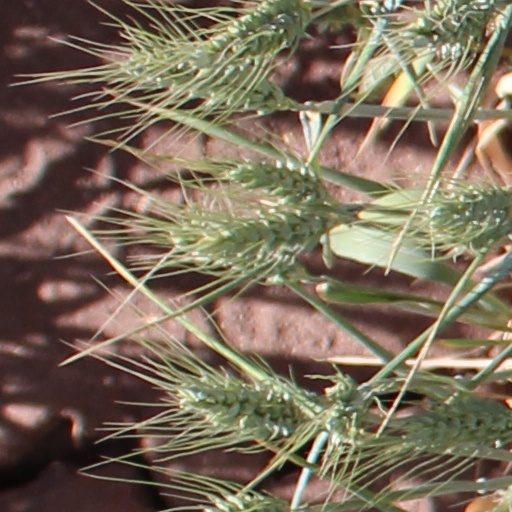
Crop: wheat